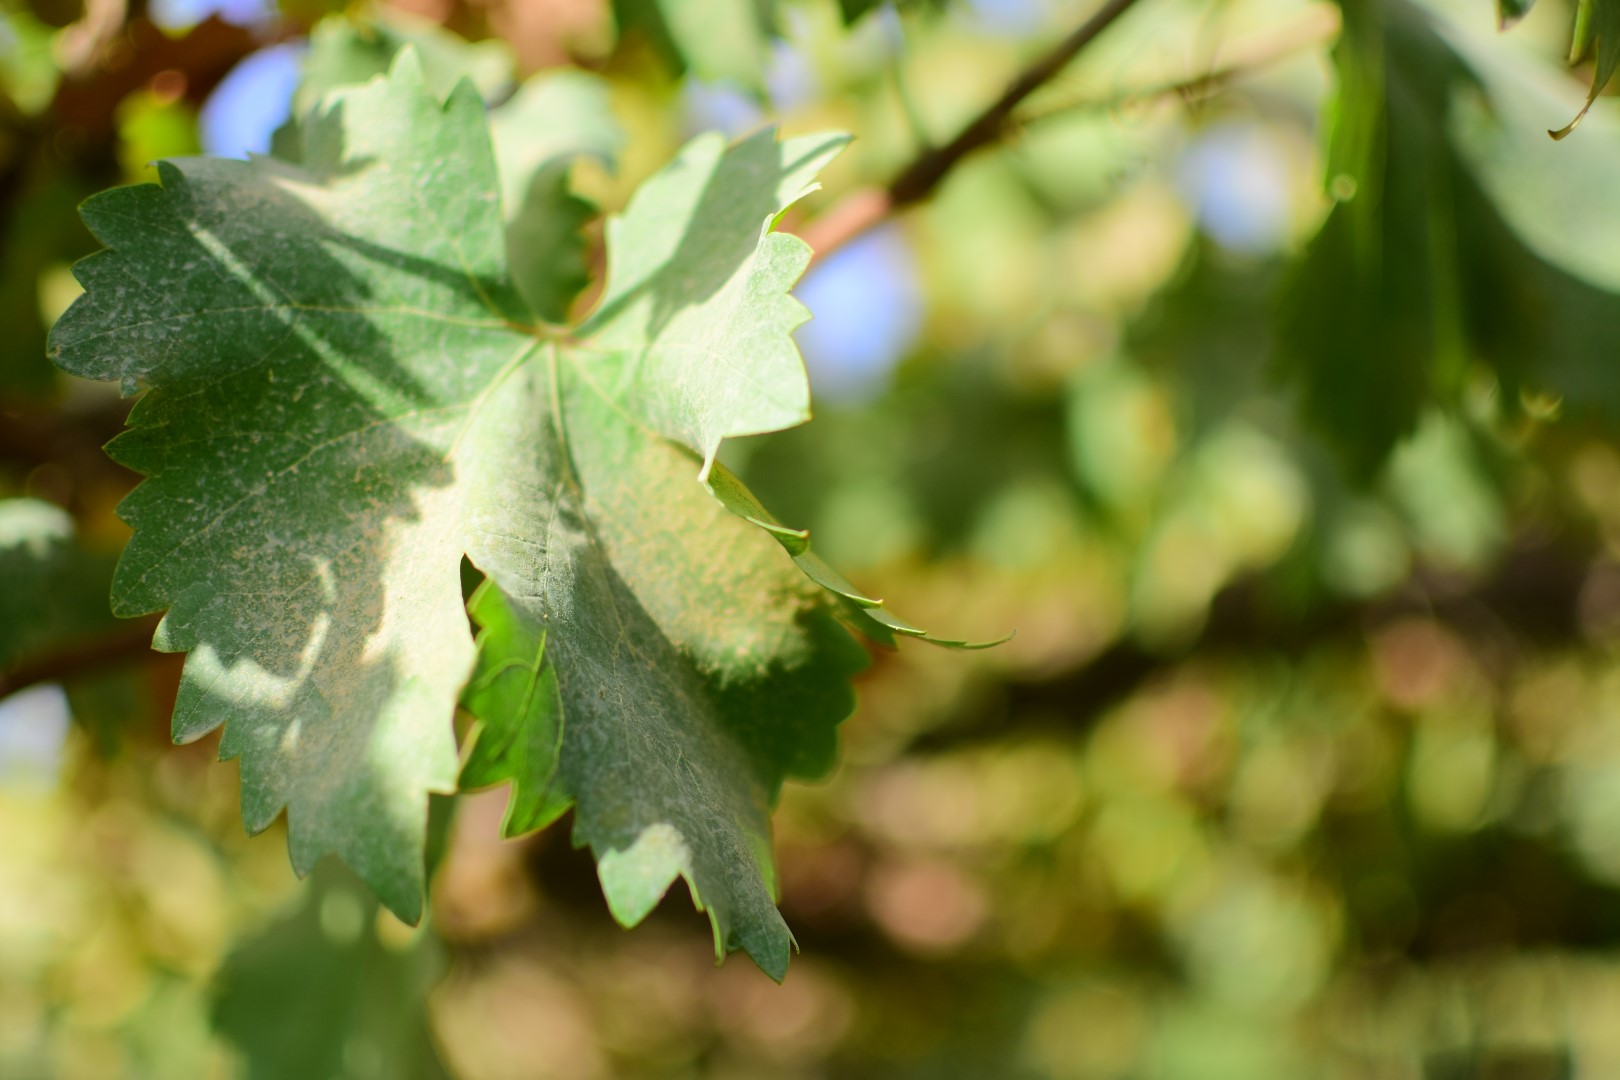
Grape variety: Shdah